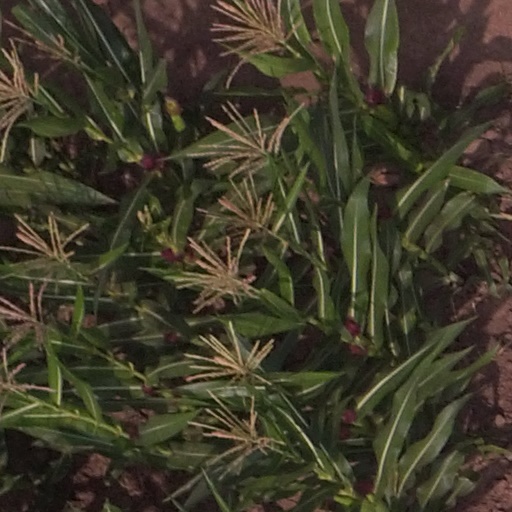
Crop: maize; corn